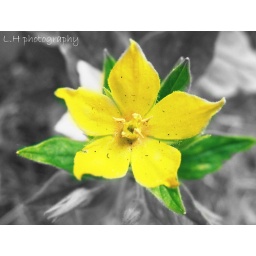
COLOUR against a black and white back ground